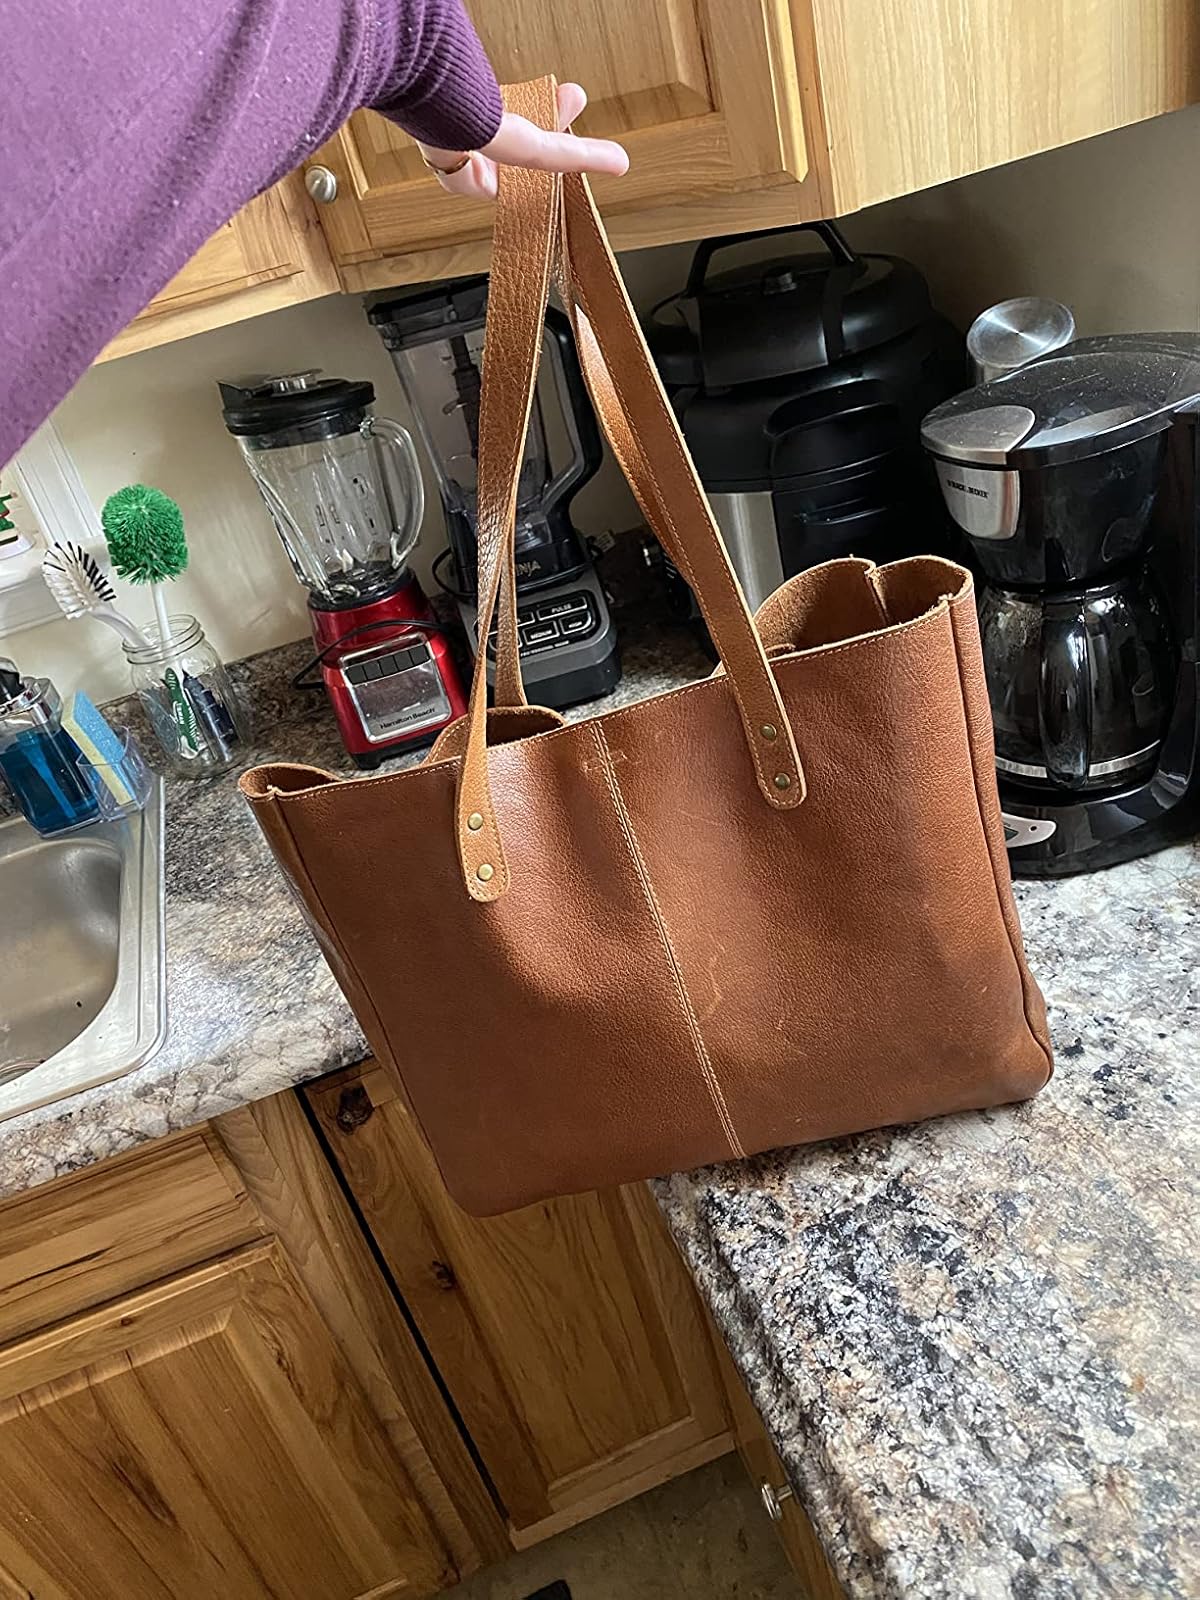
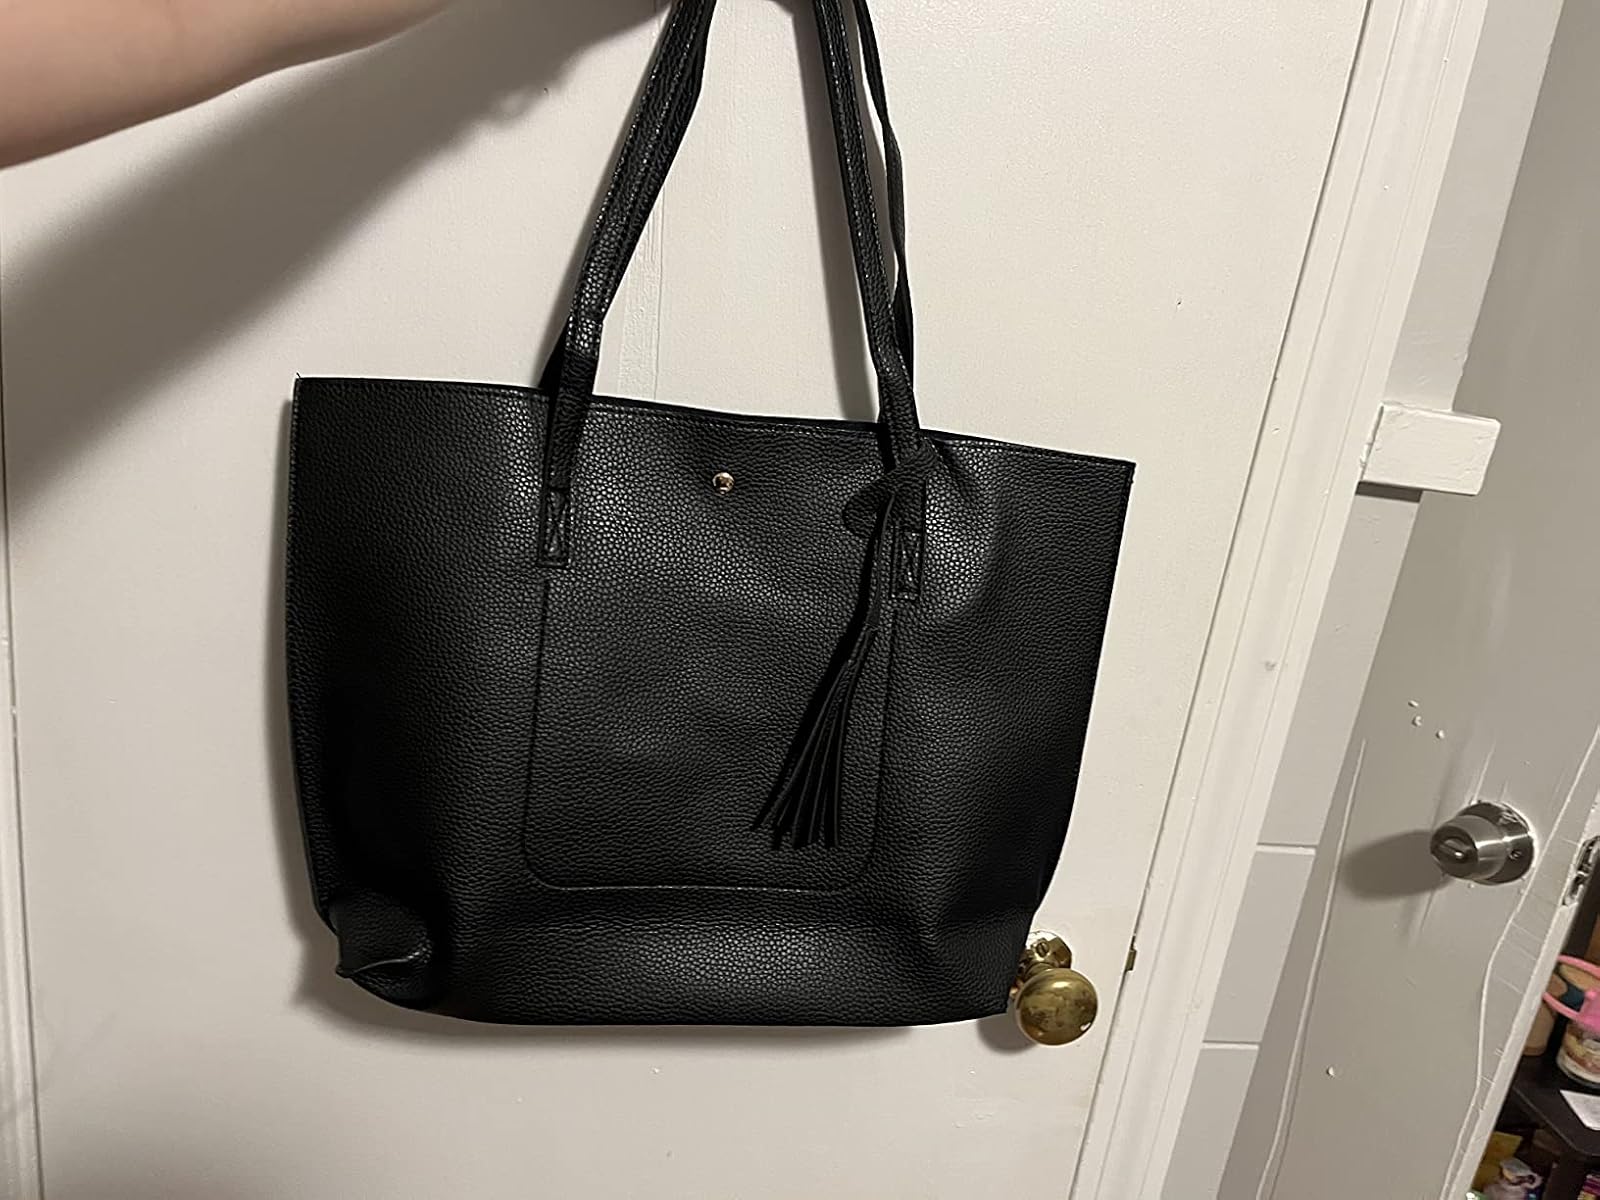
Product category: accessories_handbag
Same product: no